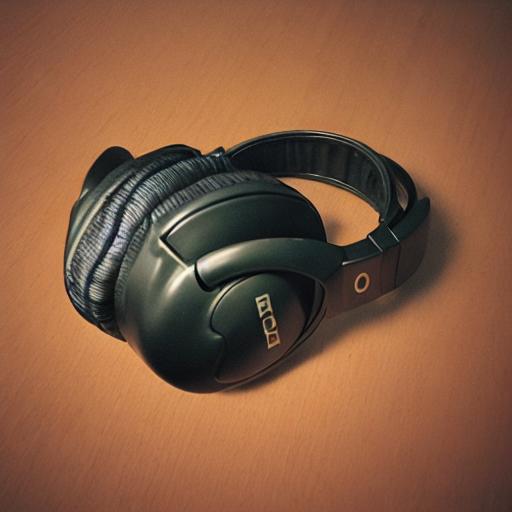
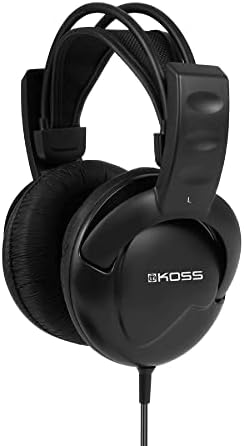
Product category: headphones
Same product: no